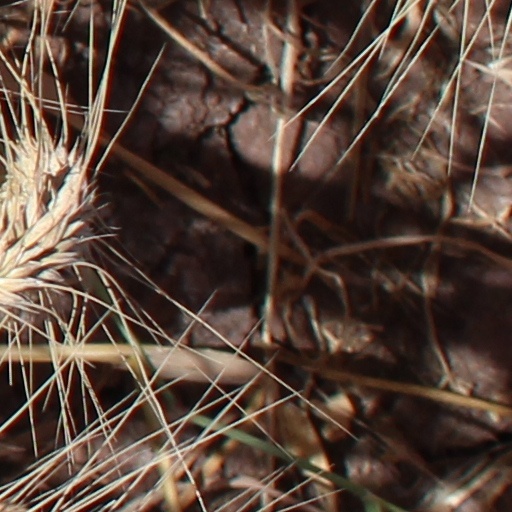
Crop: wheat